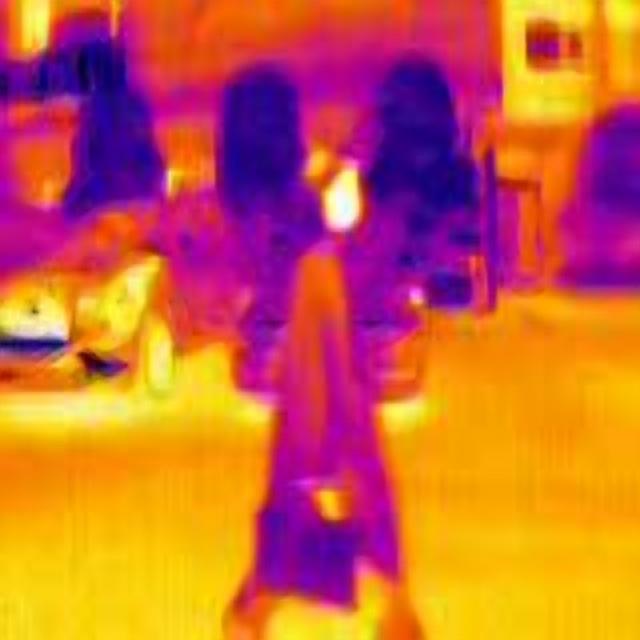
Detected objects:
label: person